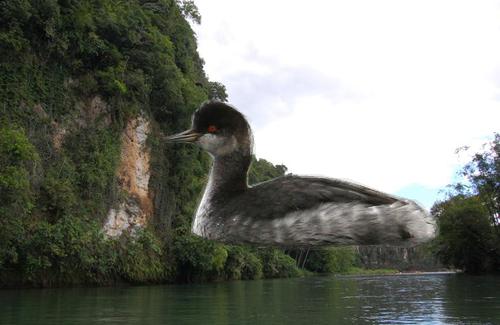
Bird species: Eared_Grebe
Bird type: waterbird
Background: water